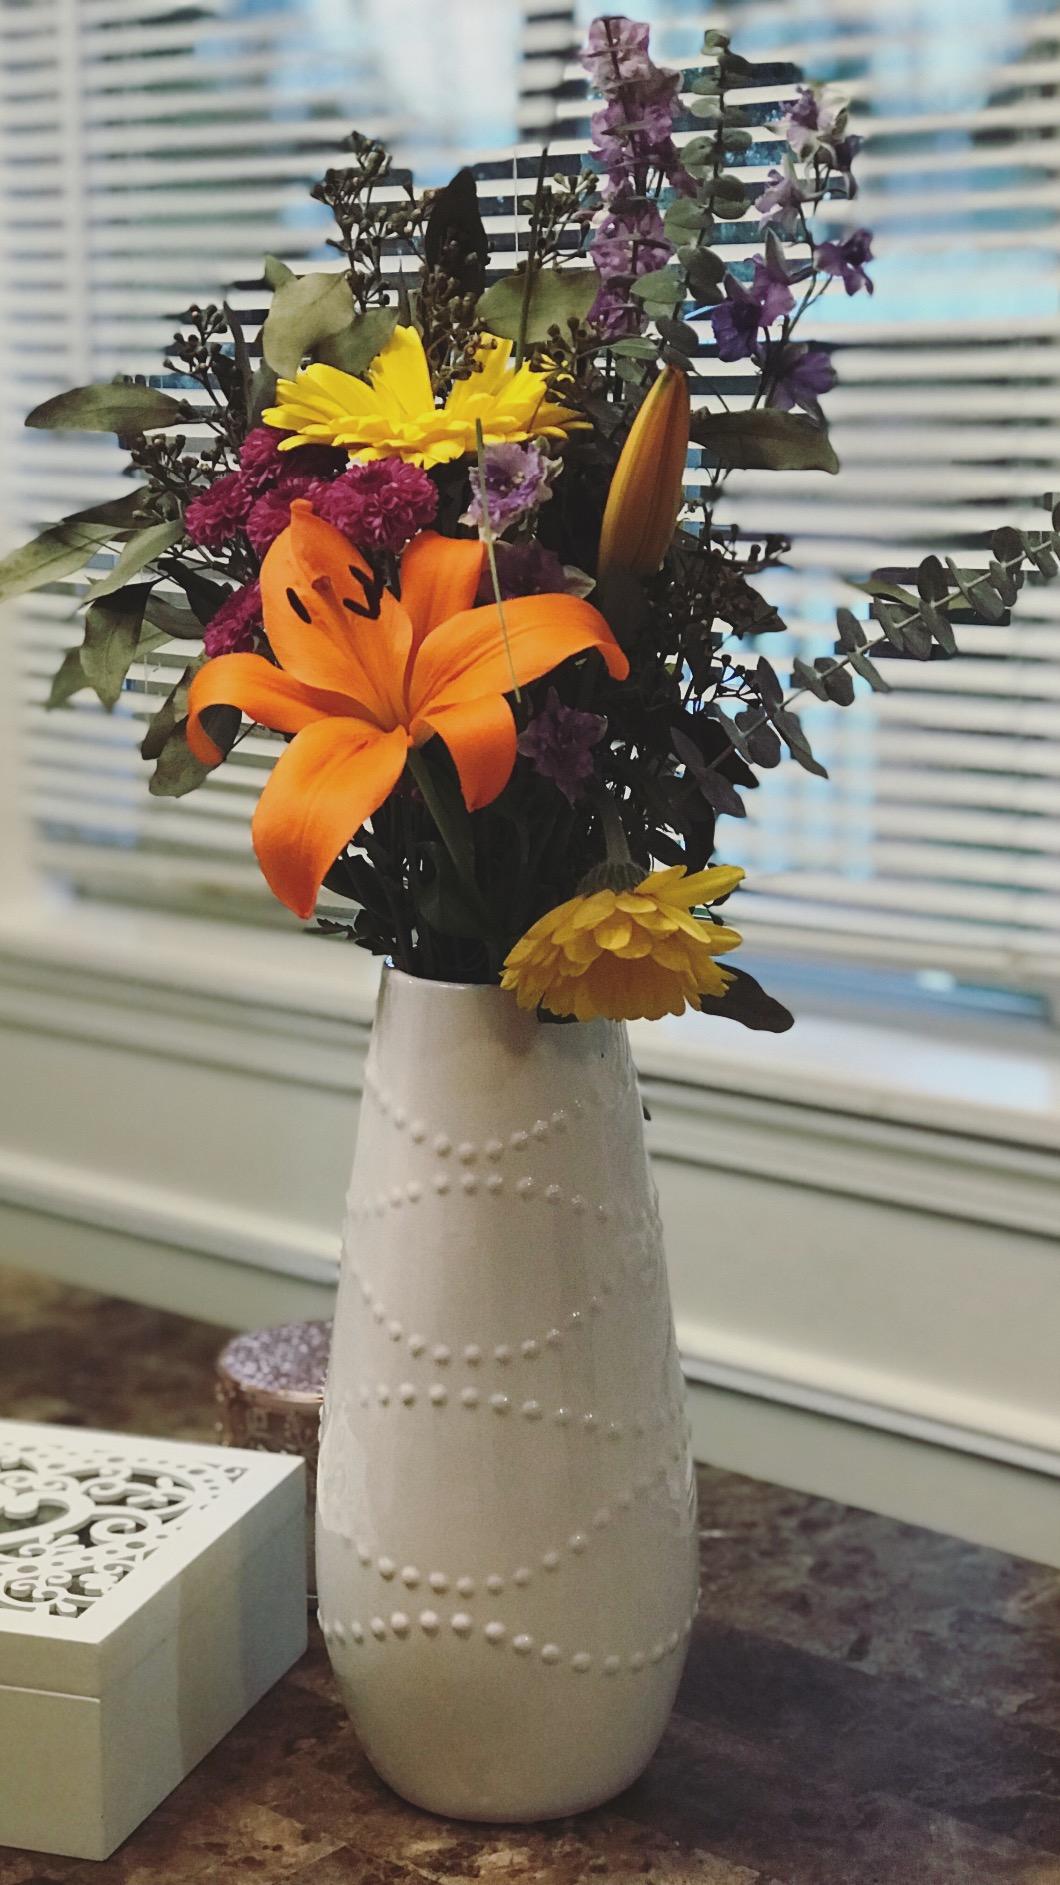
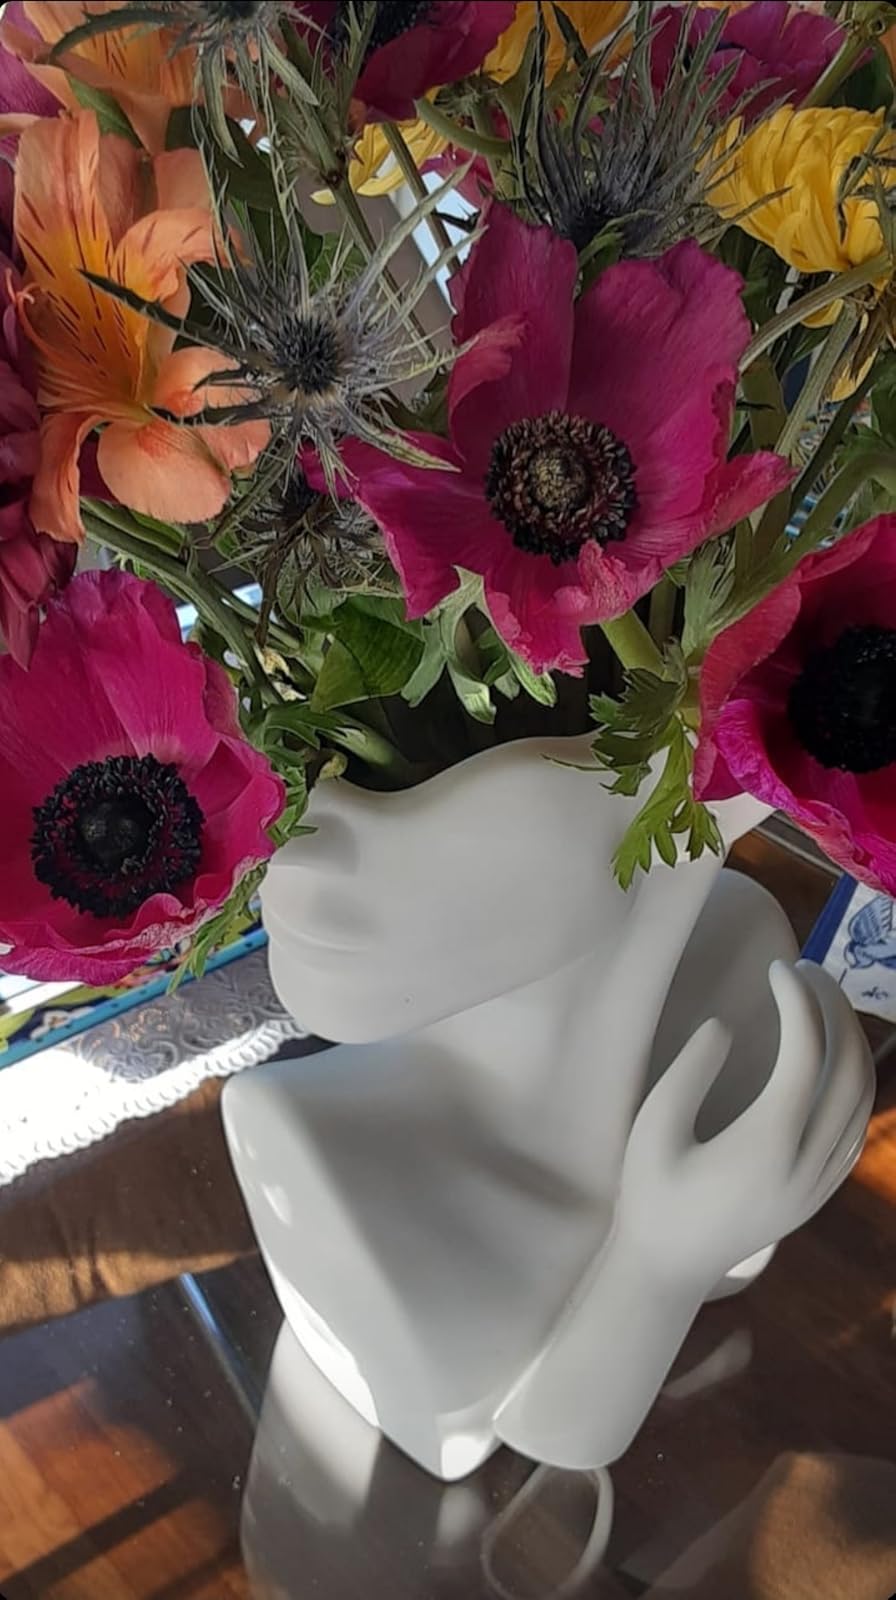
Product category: vase
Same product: no